Battery balancing

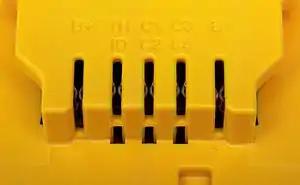
A DeWalt 20V Max power tool battery (model referred to as 18V XR in Europe), showing its contacts and their labels. The C1–C4 contacts are connected to the individual cells, which allows for battery balancing by the battery charger.

Battery balancing and battery redistribution refer to techniques that improve the available capacity of a battery pack with multiple cells (usually in series) and increase each cell's longevity. A "battery balancer" or "regulator" is an electrical device in a battery pack that performs battery balancing. Circuitry that includes designs to balance cell charges during battery pack recharging may be either "active" or "passive" in its design, and is most often found in lithium-ion batteries, e.g., for laptop computers, electrical vehicles. etc.